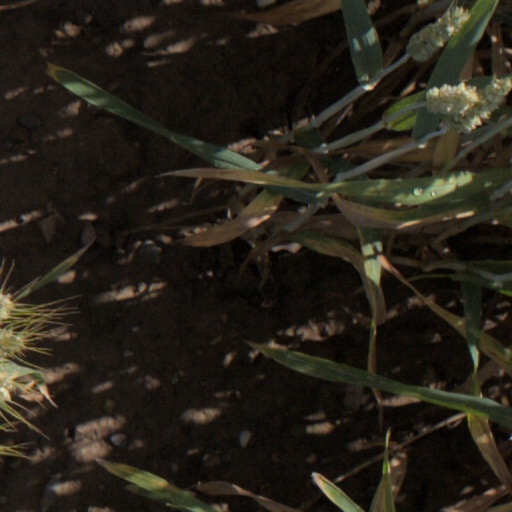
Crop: wheat